Ankoko Island

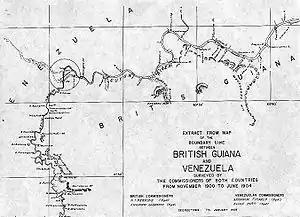
1905 Map of Ankoko Island (shown in the circle)

Ankoko Island ("") is an island located at the confluence of the Cuyuni River and Wenamu River, at , on the border between Venezuela and Guyana.